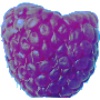
Label: Raspberry 1